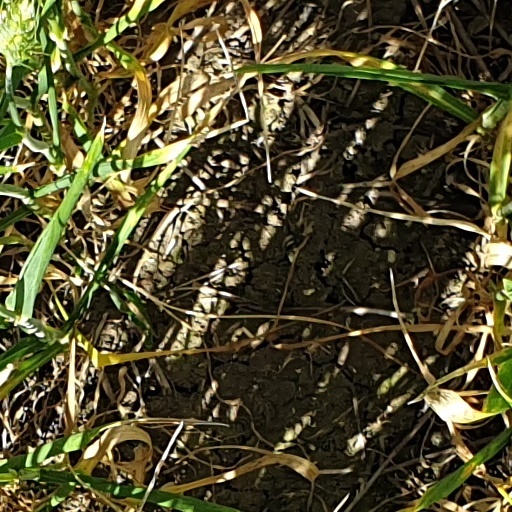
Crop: wheat